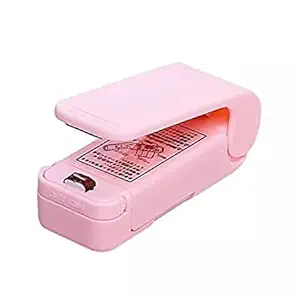
White Feather Portable Heat Sealer Mini Sealing Machine for Food Storage Vacuum Bag
Category: Home&Kitchen
Price: 199 (list price: 499)
Rating: 3.3 (12 ratings)
About this product: Designed with ease of use in mind - Place edge of poly or mylar bag in your sealer and slowly pull the bag through|Airtight seal - Create airtight seal and prevent your food from tasting bland and stale and lock in freshness and flavor. Also safely pack cosmetics when traveling|Professional Heat Sealer will easily reseal original plastic bags so food will stop being exposed to dust and bacteria. Store food in original packaging & help save the Earth|Professional Heat Sealer will easily reseal original plastic bags so food will stop being exposed to dust and bacteria. Store food in original packaging & help save the Earth|2 AA BATTERIES REQUIRED NOT INCLUDED